Inuyama-Yūen Station

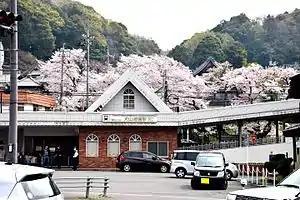
Inuyamayūen Station in April 2016

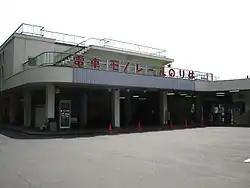

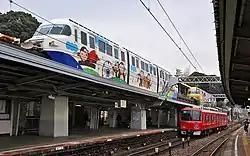
Monorail Line and Meitetsu platform

Inuyamayūen Station is served by the Meitetsu Inuyama Line, and is located 26.1 kilometers from the starting point of the line at .